Condensation particle counter

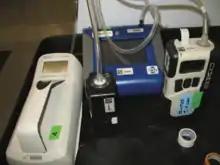
Equipment used for area sampling of airborne nanomaterials. The instruments shown here include a condensation particle counter, aerosol photometer, and two air sampling pumps for filter-based analysis.

A condensation particle counter or CPC is a particle counter that detects and counts aerosol particles by first enlarging them by using the particles as nucleation centers to create droplets in a supersaturated gas.